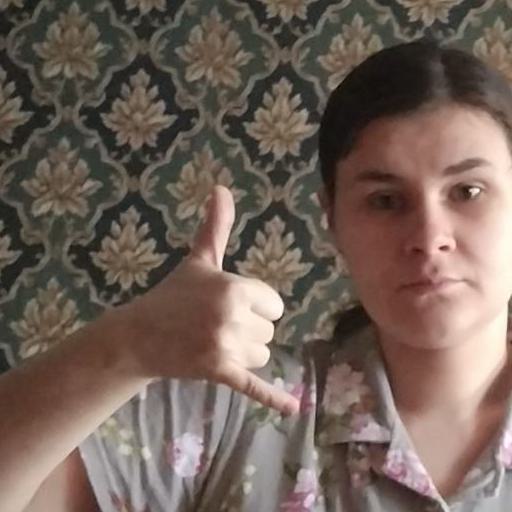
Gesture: call